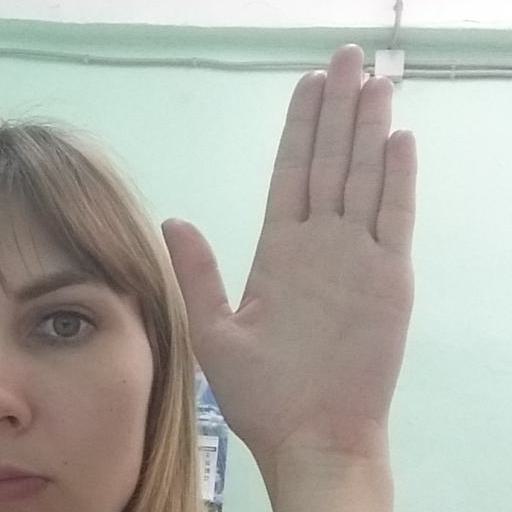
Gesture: stop